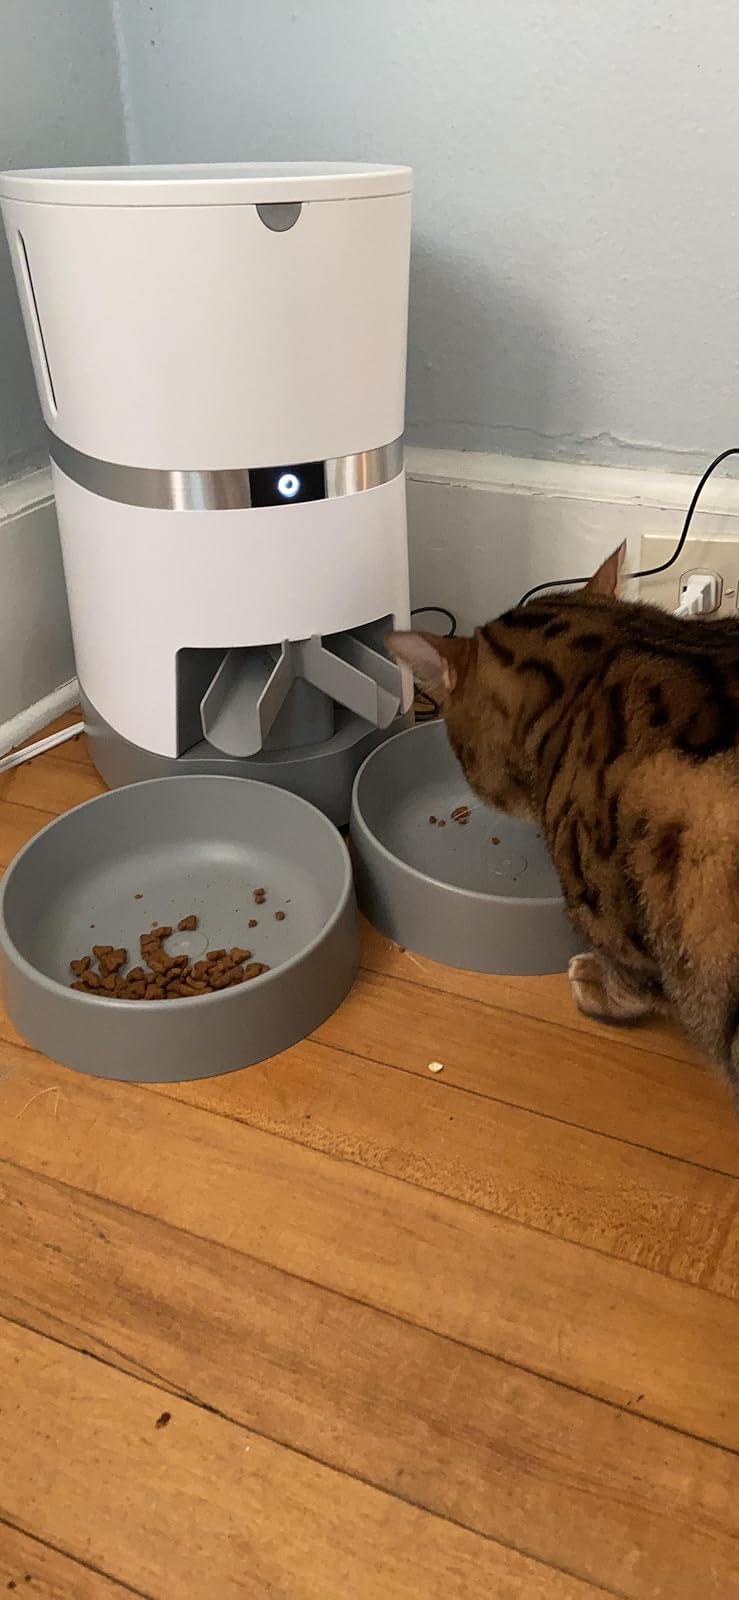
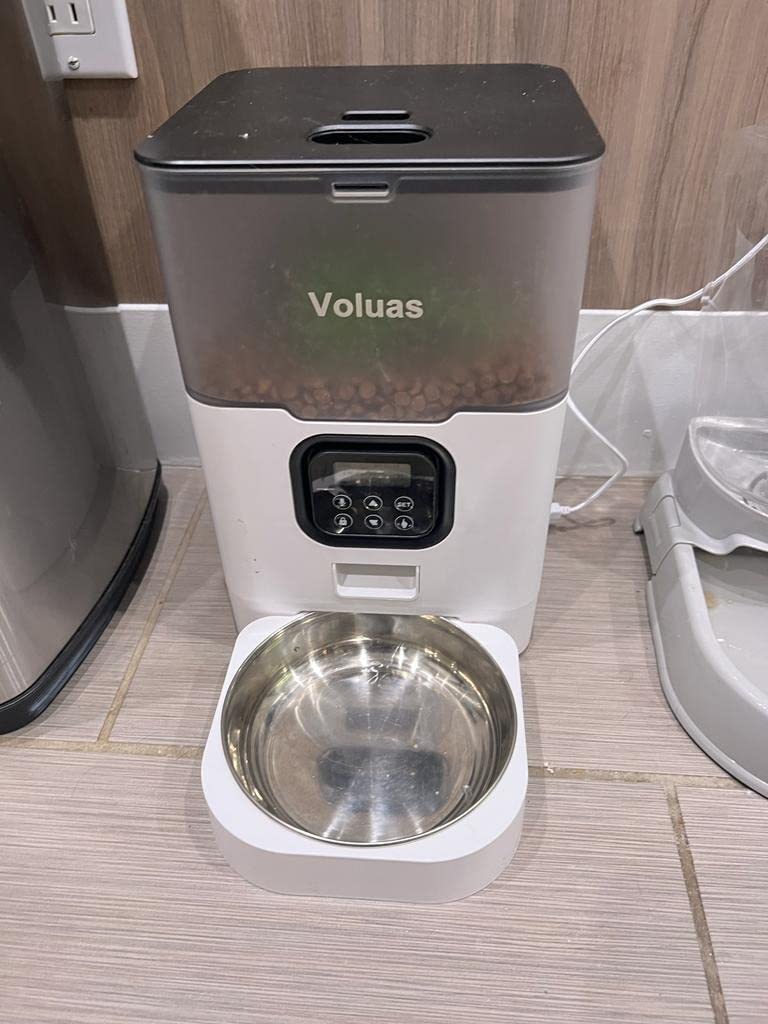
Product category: items_feeder
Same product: no